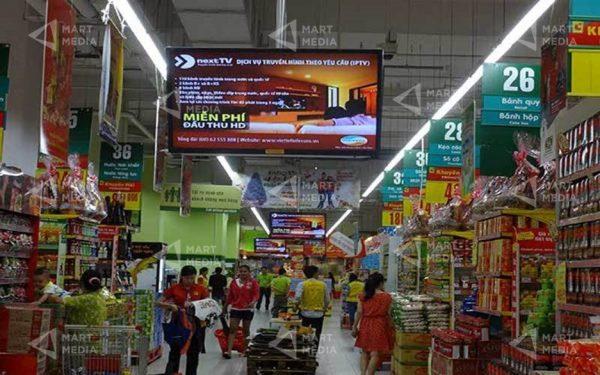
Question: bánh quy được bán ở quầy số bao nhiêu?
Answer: số 26